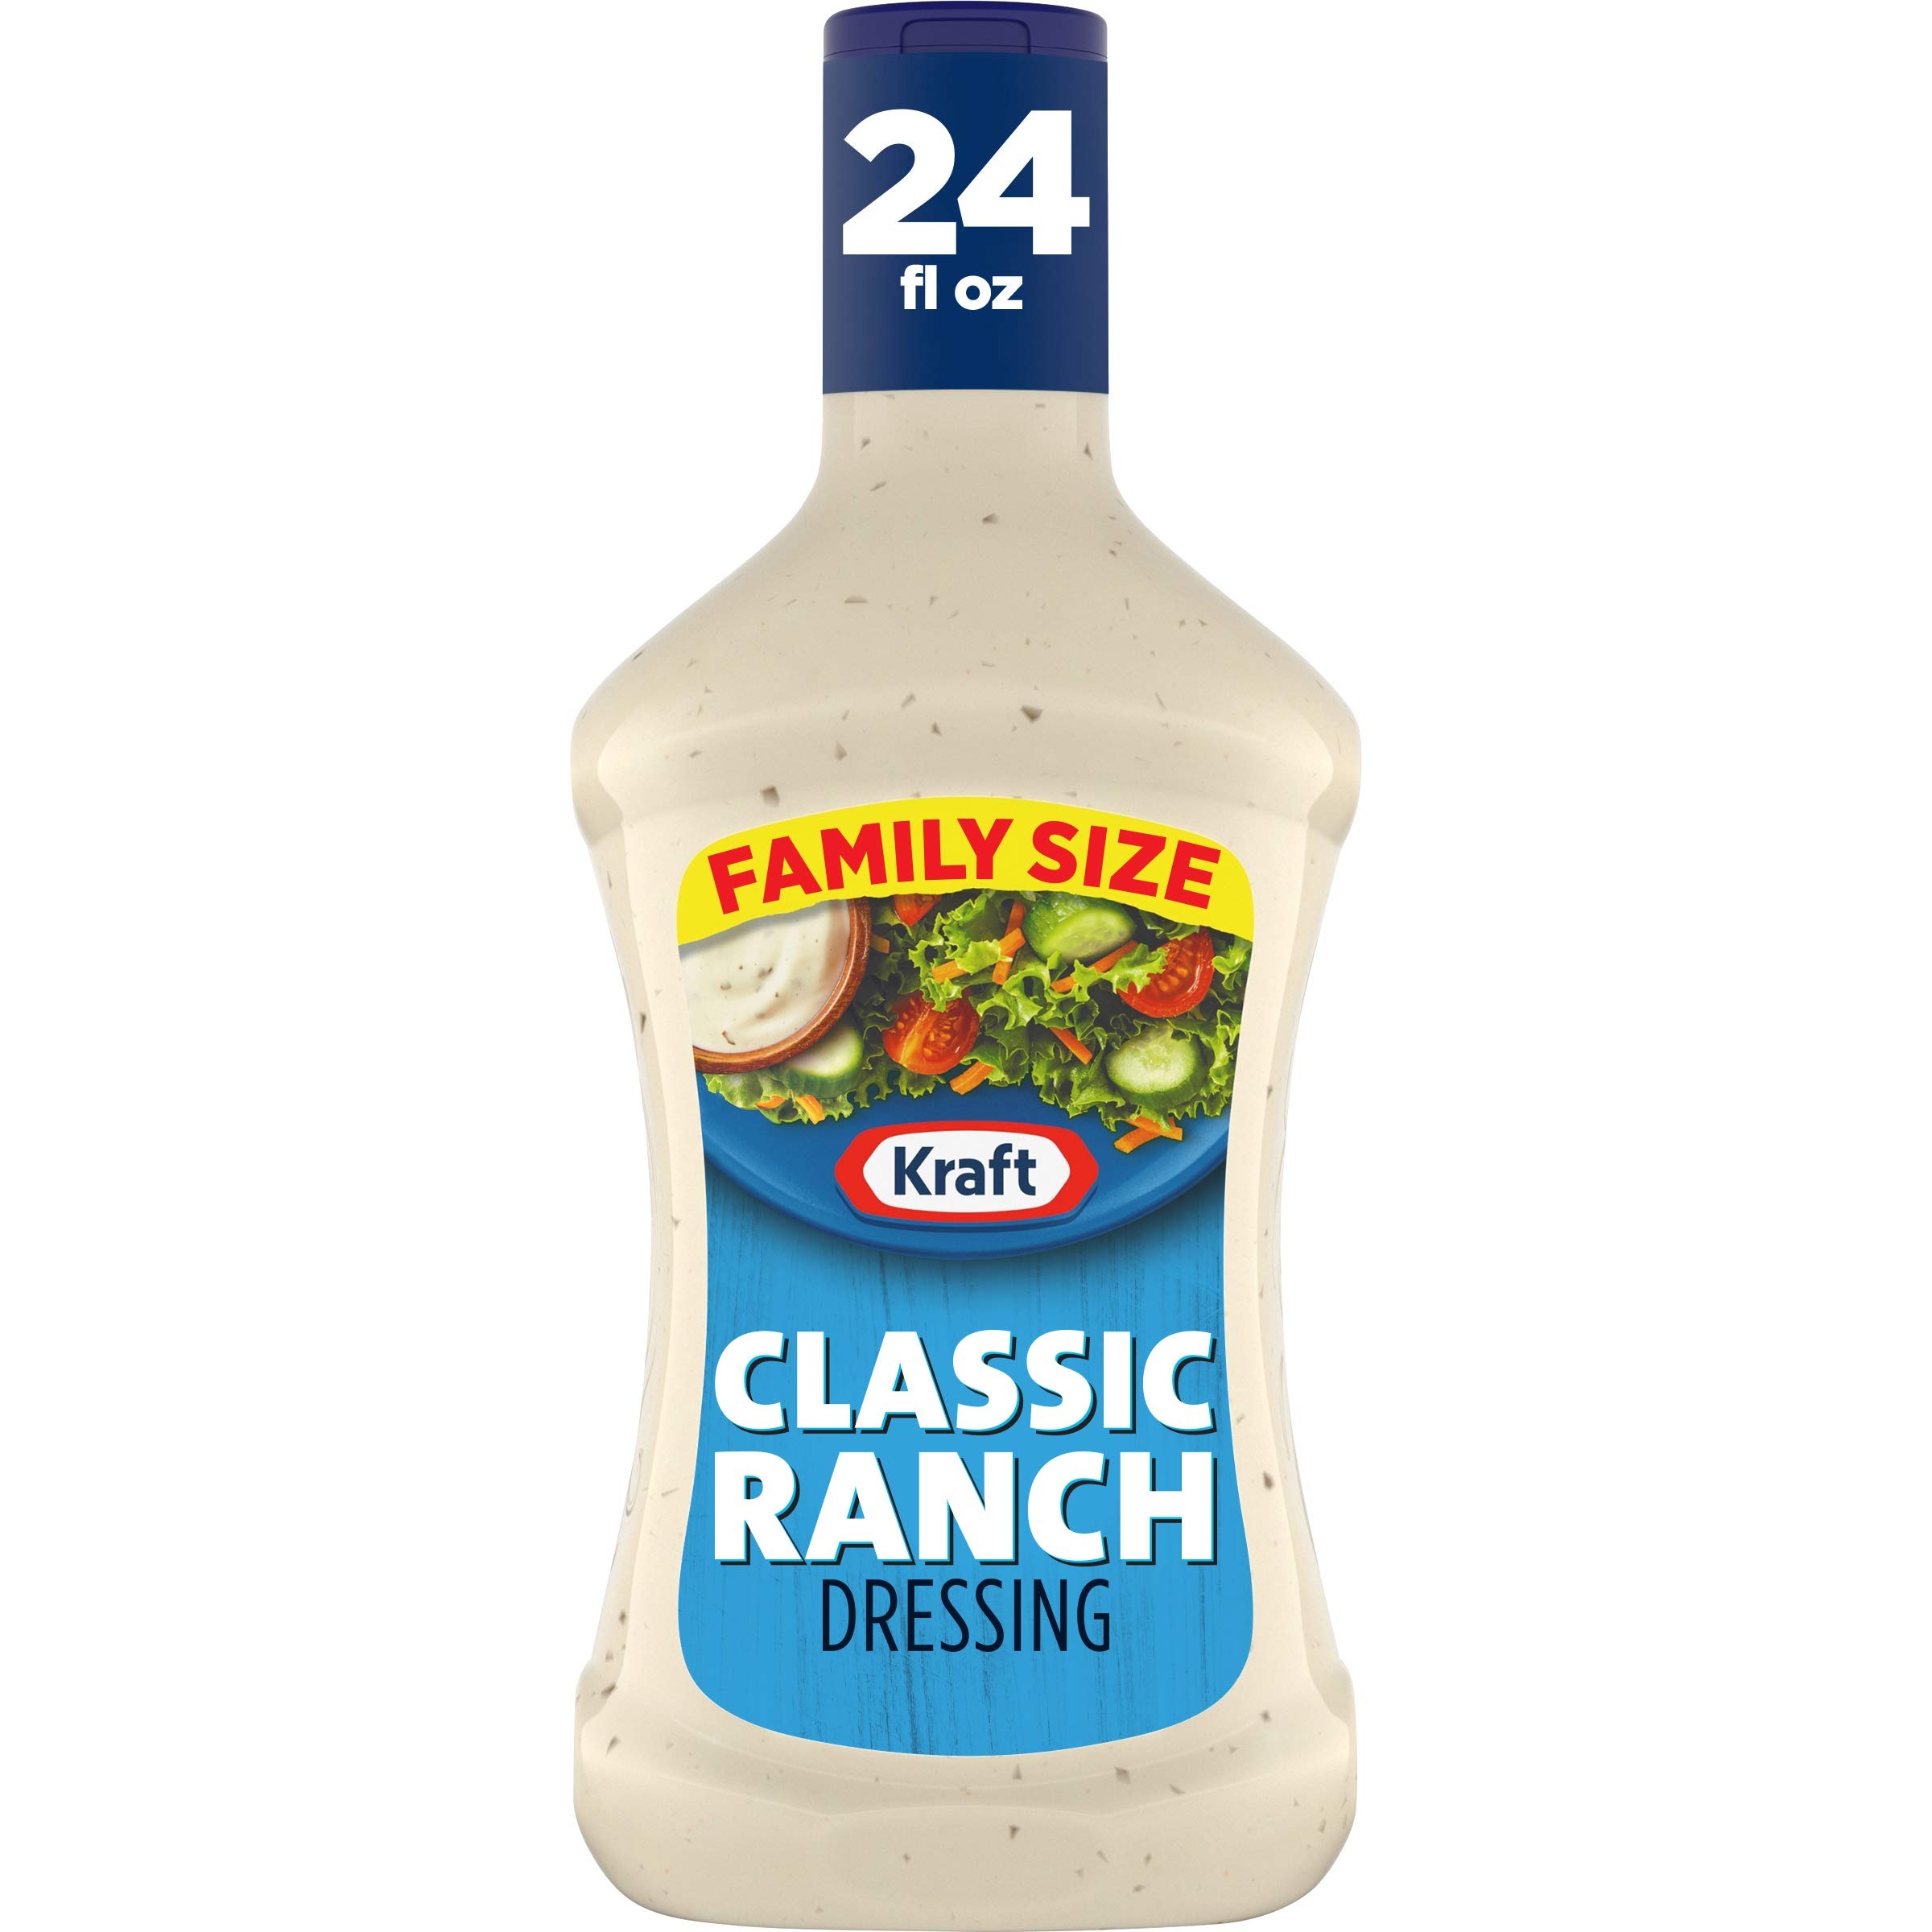
Item Name: Kraft Ranch Dressing & Dip, 24-Ounce Plastic Bottles (Pack of 3)
Bullet Point 1: Kraft
Bullet Point 2: Classic
Bullet Point 3: Ranch Dressing
Bullet Point 4: 24oz Bottle
Bullet Point 5: Pack of 3
Value: 72.0
Unit: Fl Oz

Price: 3.155